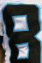
Number: 8